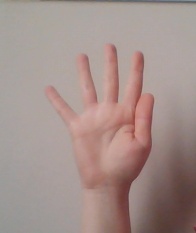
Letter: sheen